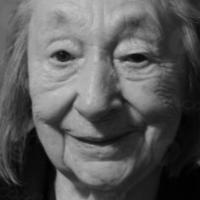
Age group: age 80 +